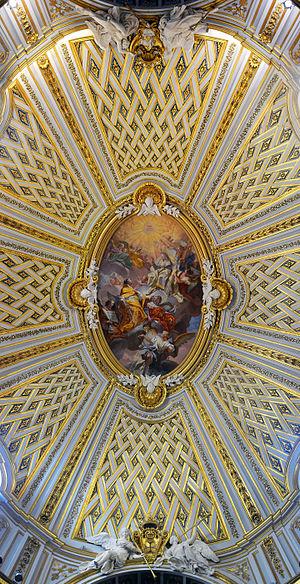
le plafond de l' Église Santissima Trinità degli Spagnoli (Rome) (""Très Sainte Trinité des Espagnols""). ""Saint Jean de Matha en Gloire"", par Gregorio Guglielmi."
L'église de la Très-Sainte-Trinité-des-Espagnols est un lieu de culte catholique de Rome, dans le rione Campo Marzio, au début de la via Condotti.